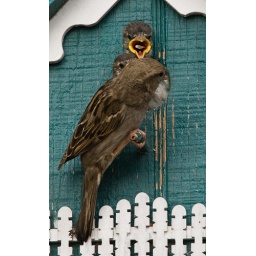
New life in a bird house